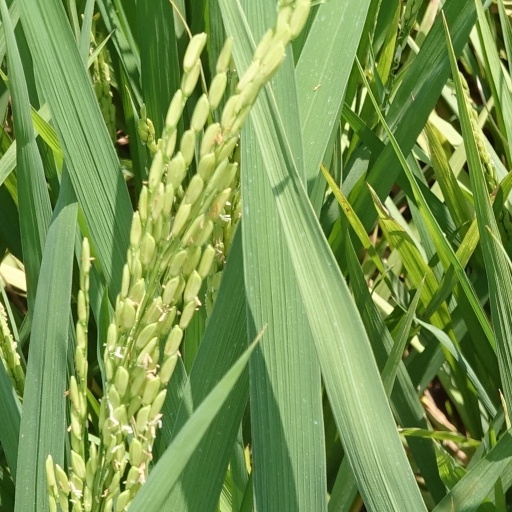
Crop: rice